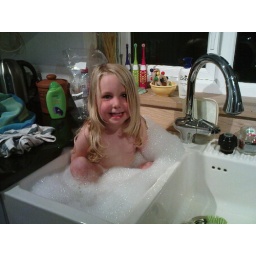
bath time in the kitchen sink